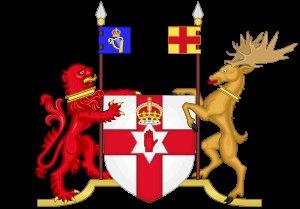
L'Histoire de l'Irlande du Nord commence en 1921 à la suite de la partition de l'Île d’Irlande en deux entités indépendantes par le Government of Ireland Act 1920. Alors que l'Irlande du Sud obtiendra l'indépendance et deviendra l'État d'Irlande moderne, l'Irlande du Nord restera au sein du Royaume-Uni dont elle est l'une des quatre nations constitutives.